Water supply in the Wellington Region

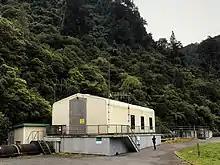
Sand trap and strainer house for water supply intake at Kaitoke

The Waiwhetu artesian aquifer is a zone of water-retaining sand, gravel and boulders beneath the Hutt Valley. Water from the Hutt River starts to flow underground around Taita Gorge. From Melling southwards, the water becomes naturally pressurised beneath a layer of hard clay. This pressurised zone is estimated to be up to 70 metres thick at its western edge against the Wellington fault line, and 20 metres thick at the eastern edge of the harbour. The aquifer extends under Wellington Harbour and supplies several hundred fresh water springs in the harbour floor.